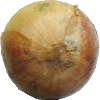
Label: white_onion